Daniel Paille

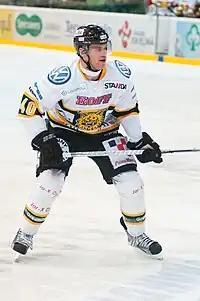
Paille playing for Ilves during the 2012–13 NHL lockout.

On September 13, 2015, the Chicago Blackhawks invited Paille to attend their training camp on a Professional Tryout agreement. He was subsequently released by the Blackhawks on September 28. The following day Paille signed a professional tryout with the Rockford IceHogs, Chicago's American Hockey League affiliate. Paille appeared in 31 games with the IceHogs, before he was signed to one-year contract for the remainder of the season to add depth to the New York Rangers on January 21, 2016. On April 20, 2016, Paille was recalled by the New York Rangers from the team's AHL affiliate, the Hartford Wolf Pack.